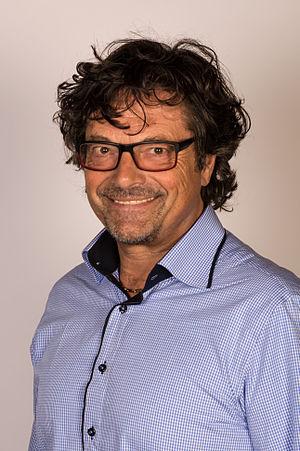
Diether Dehm, né le 3 avril 1950, est un homme politique allemand.